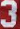
Number: 3